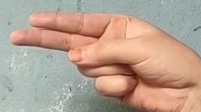
ASL sign: H